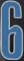
Number: 6